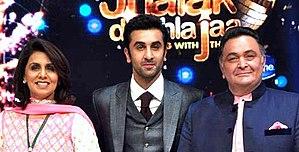
La famille Kapoor est une famille indienne de premier plan dont les membres ont une longue histoire dans le cinéma hindi, notamment comme acteurs, réalisateurs et producteurs.